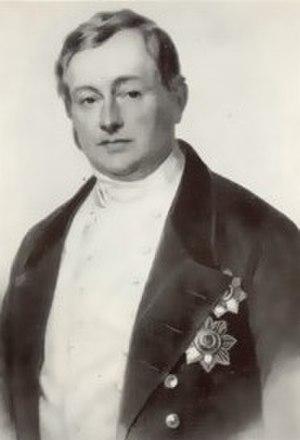
Georges II est prince de Waldeck-Pyrmont de 1813 à sa mort.